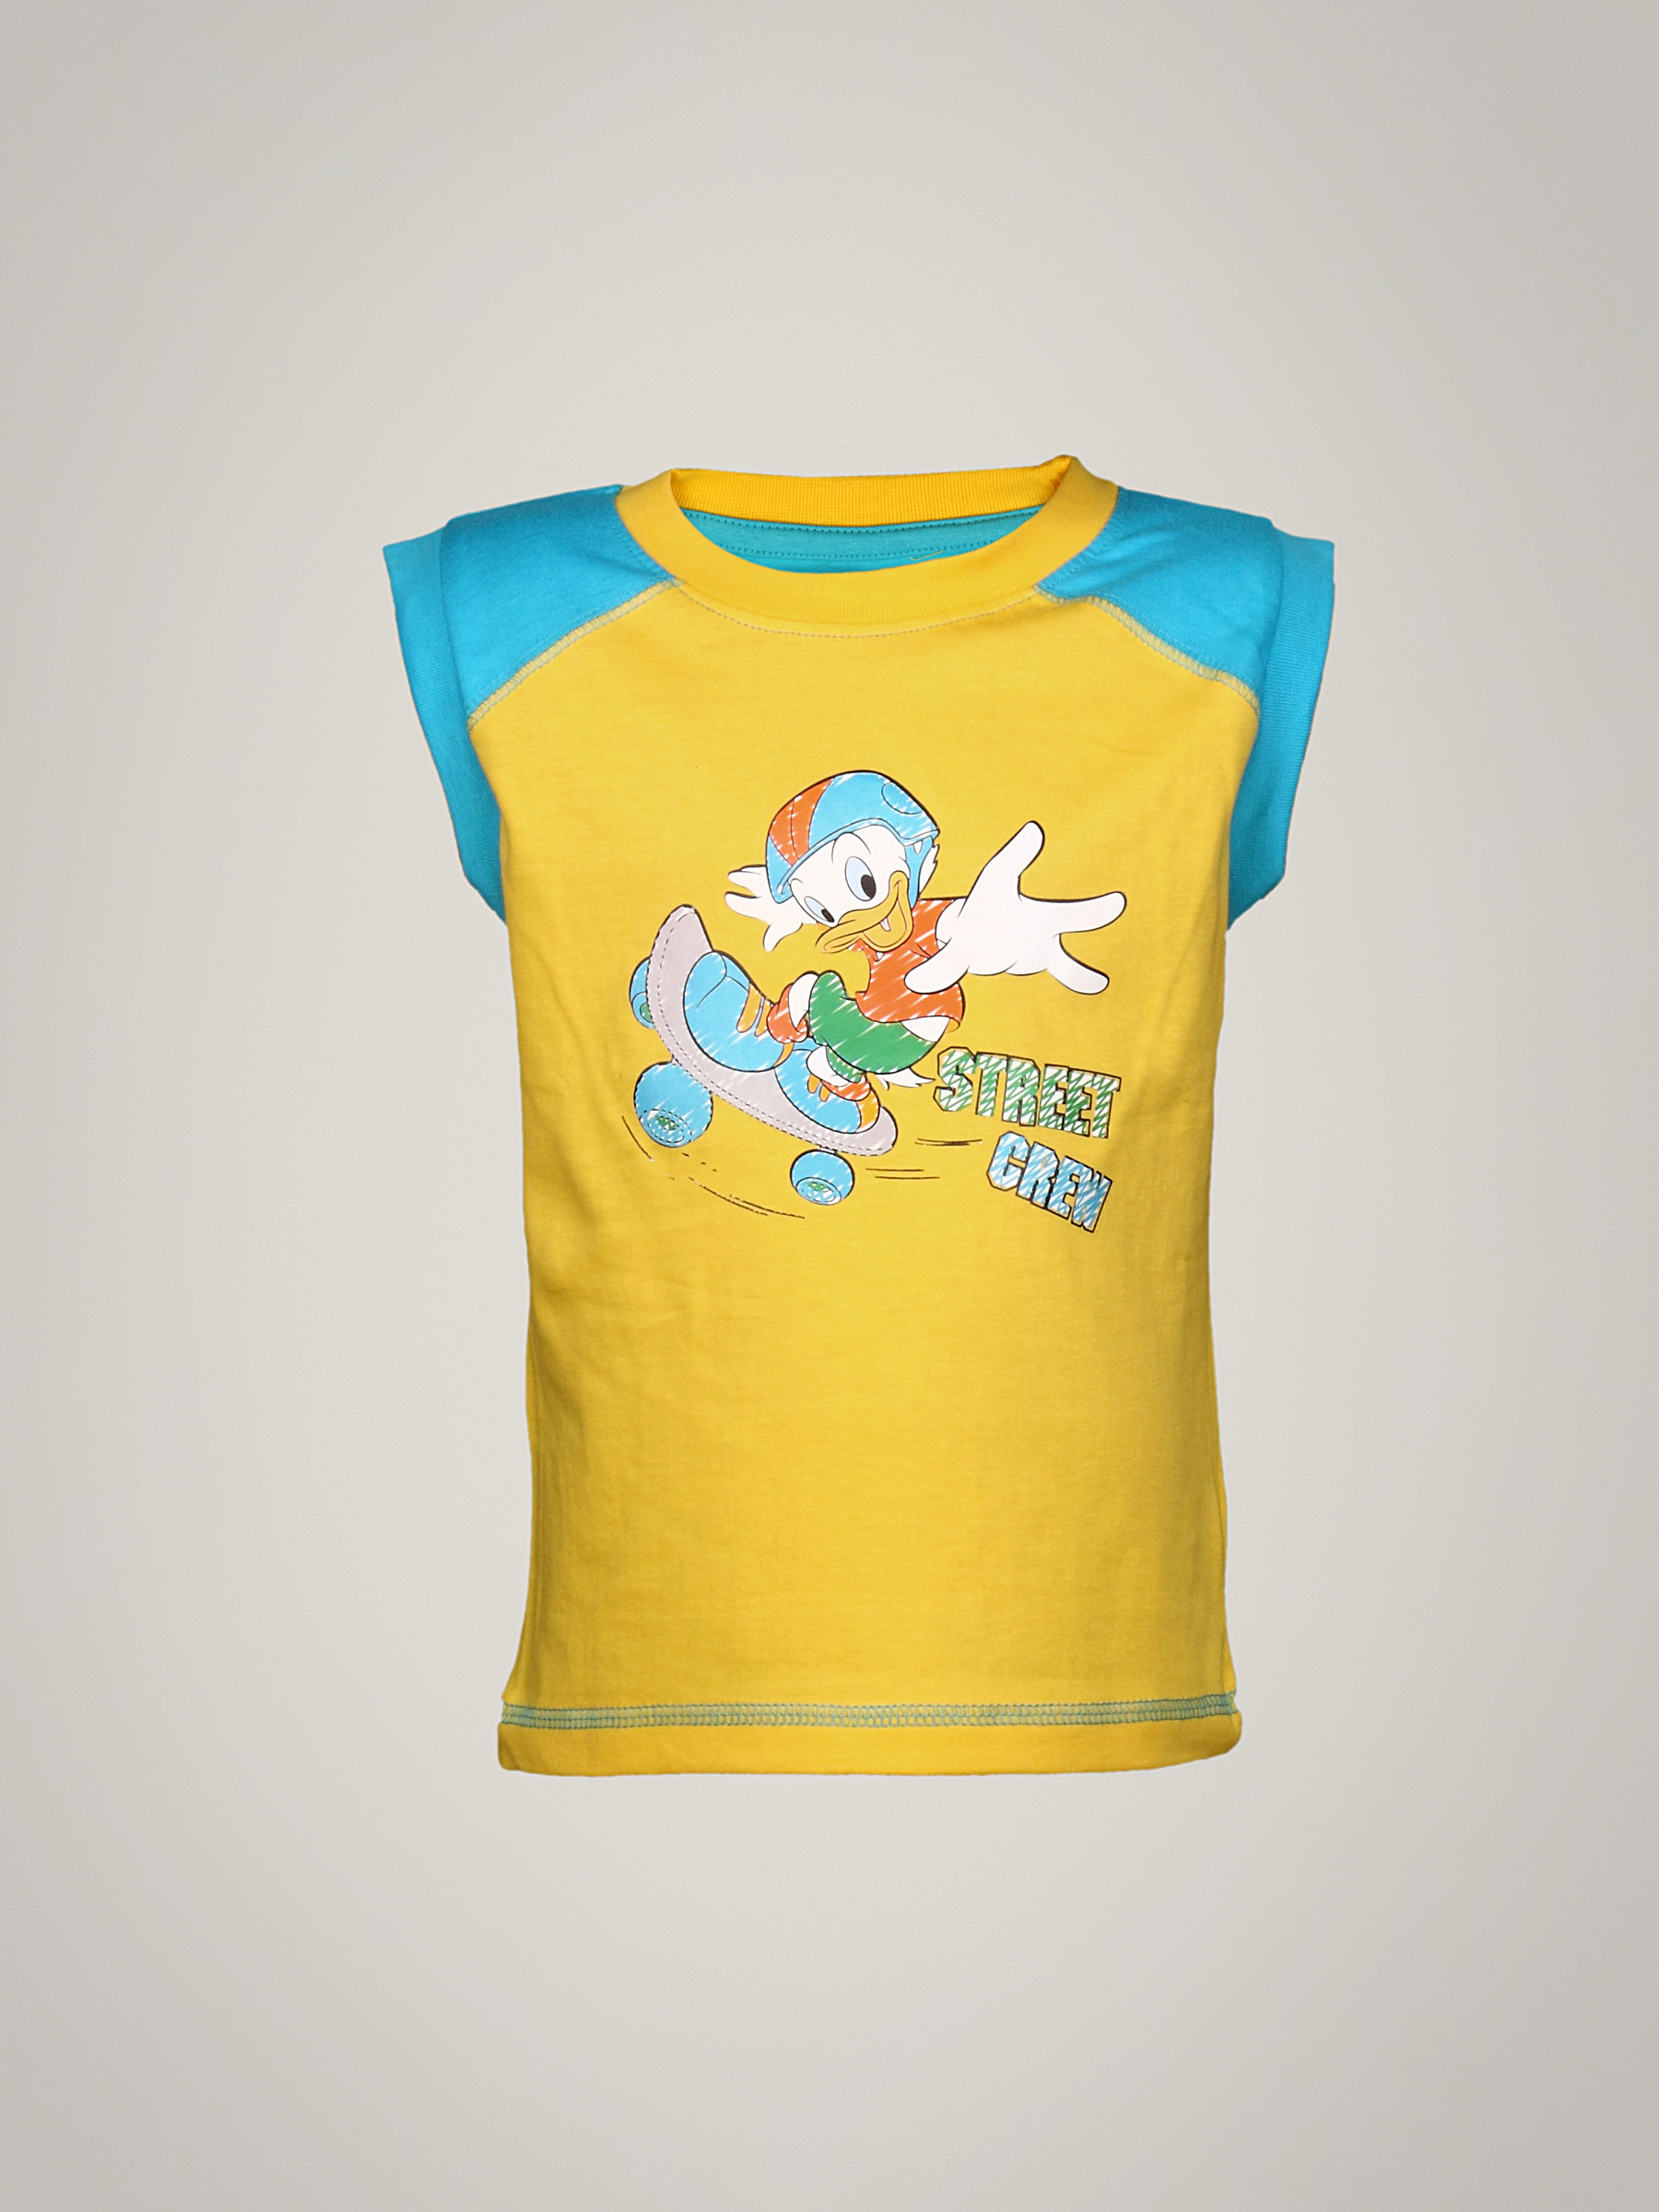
Disney Kids Boy's Street Crew Yellow Kidswear
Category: Apparel / Topwear / Tshirts
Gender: Boys
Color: Yellow
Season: Summer 2011
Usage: Casual